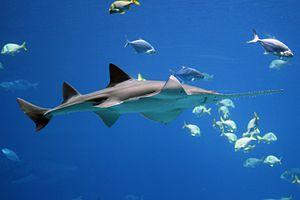
Pristis pectinata, communément appelé poisson-scie tident ou poisson-scie commun, est une espèce de poissons-scies de la famille des Pristidae vivant dans les eaux sub-tropicales.
Les poissons-scies sont une famille de raie constituant le taxon Pristidae. On en trouve encore en Australie ou dans d'autres pays d'Océanie, mais presque toutes les espèces sont menacées d'extinction.